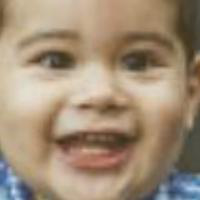
Age group: age 01-10